Northern Mariana Islands

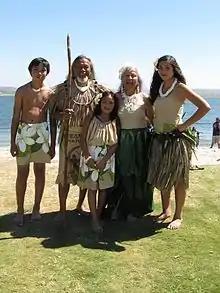
Chamorro people

The islands have more than of highways, three airports with paved runways (one about long; two around ), three airports with unpaved runways, and one heliport. The main commercial airport is Saipan International Airport.